Quarian

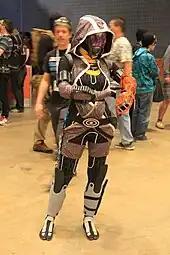
A cosplayer portraying Tali'Zorah, the most prominent quarian character in the "Mass Effect" series.

According to player statistics released by BioWare for "Mass Effect 3" in March 2013, 27% sided with the quarians, 37% with the geth, and 36% achieved a truce between both sides.